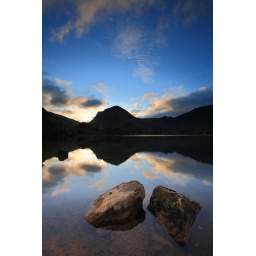
8.33am and the clouds are golden and the foreground rocks lit by reflected light